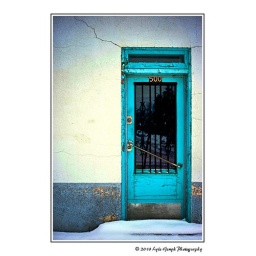
A beat up old door of a beat up old building in a beat up old neighborhood.